Luiz Outerelo

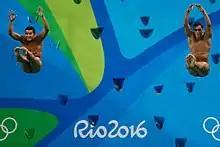
Ian Matos and Outerelo at the 2016 Olympics

Luiz Felipe Agostin Outerelo (born 11 December 1991) is a Brazilian diver. He competed in the men's synchronized three metre springboard event at the 2016 Summer Olympics.